Santa María del Oro, Jalisco

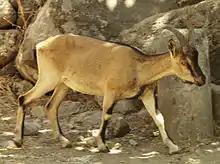
A goat.

Livestock: cattle, sheep, horses, goats, and pigs are raised. In addition to poultry and beehives. Agriculture: corn, sorghum, and agave stand out. Commerce: establishments dedicated to the sale of basic necessities and mixed shops that sell various items predominate. Services: professional, technical, community, personal and maintenance services are provided. Industry: the main industrial activity is the manufacture of cheese. Mining: there are deposits of gold, silver, and copper. Forest exploitation: oak and ash tree are exploited.